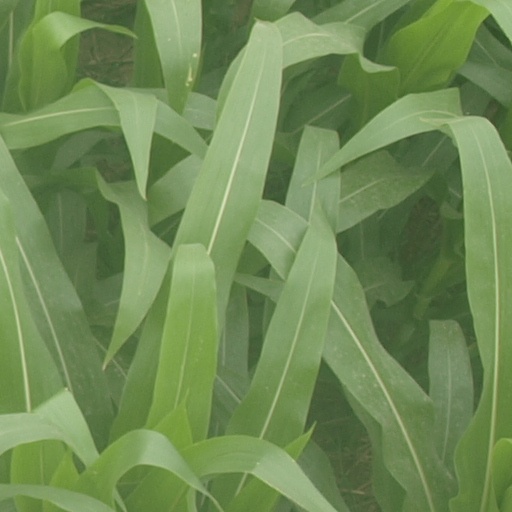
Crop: maize; corn